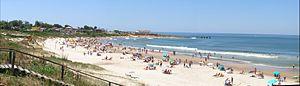
La Costa de Oro est le nom donné aux stations balnéaires et aux localités situées à l'est de Montevideo, dans le département de Canelones. Jusqu'au 19 octobre 1994, elle comprenait aussi des zones urbaines qui fusionnèrent alors pour donner naissance à la ville de Ciudad de la Costa. De nos jours, font partie de la Costa de Oro les seules stations balnéaires et localités qui se trouvent entre les rivières Pando et Solís Grande, avec les routes 8 et 9 pour limite au nord.
Cuchilla Alta est une ville et une station balnéaire de l'Uruguay située dans le département de Canelones. Sa population est de 527 habitants.